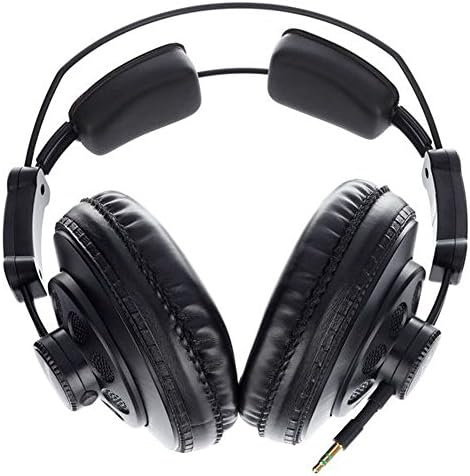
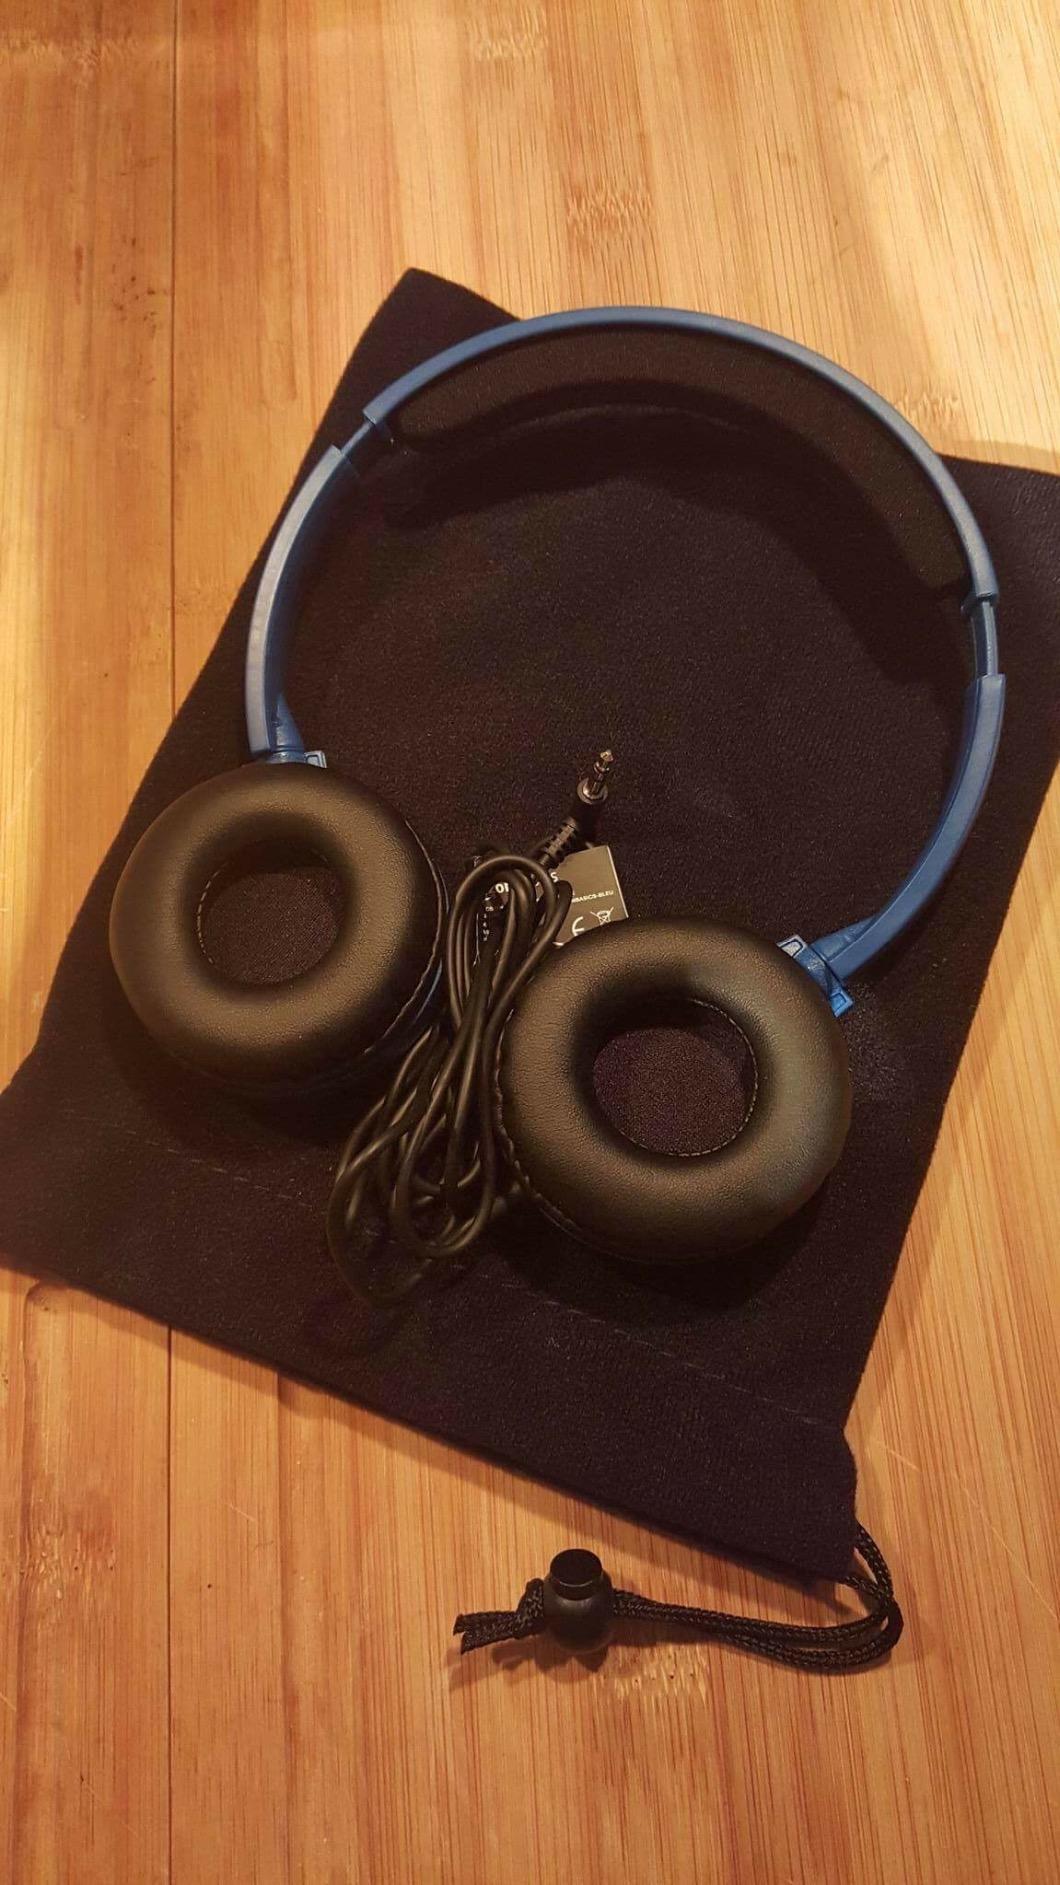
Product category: headphones
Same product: no